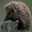
Label: porcupine